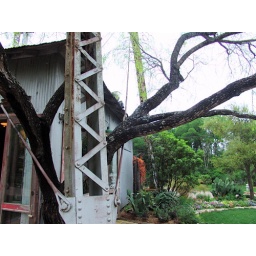
The tree under the water tower